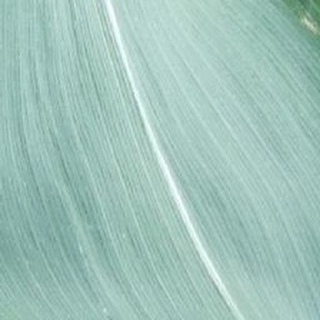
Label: healthy_corn